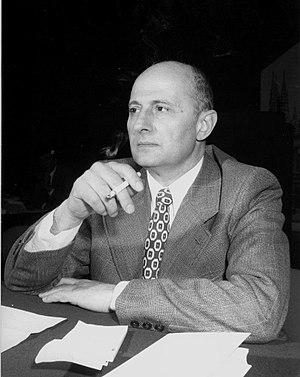
Mario Pomilio, né le 14 janvier 1921 à Orsogna et mort le 3 avril 1990 à Naples, est un journaliste, homme politique et écrivain italien du XXᵉ siècle.